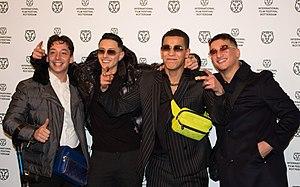
Oussama Ahammoud, né le 7 novembre 2000 à Amsterdam, est un acteur néerlandais d'origine marocaine.